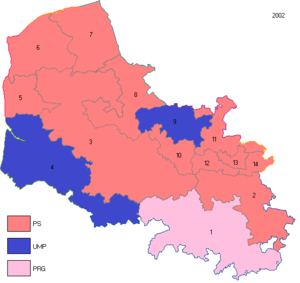
Pas-de-Calais en 2002.
Il y a quatorze circonscriptions législatives dans le Pas-de-Calais, néanmoins, le Redécoupage des circonscriptions législatives françaises de 2010 fera perdre deux circonscriptions au département en 2012:
Les Élections législatives françaises de 2007 se sont déroulées les 10 et 17 juin 2007. Dans le département du Pas-de-Calais, 14 députés sont à élire dans le cadre de 14 circonscriptions.
Cet article présente la liste des députés du Pas-de-Calais élus lors des différentes élections législatives françaises.